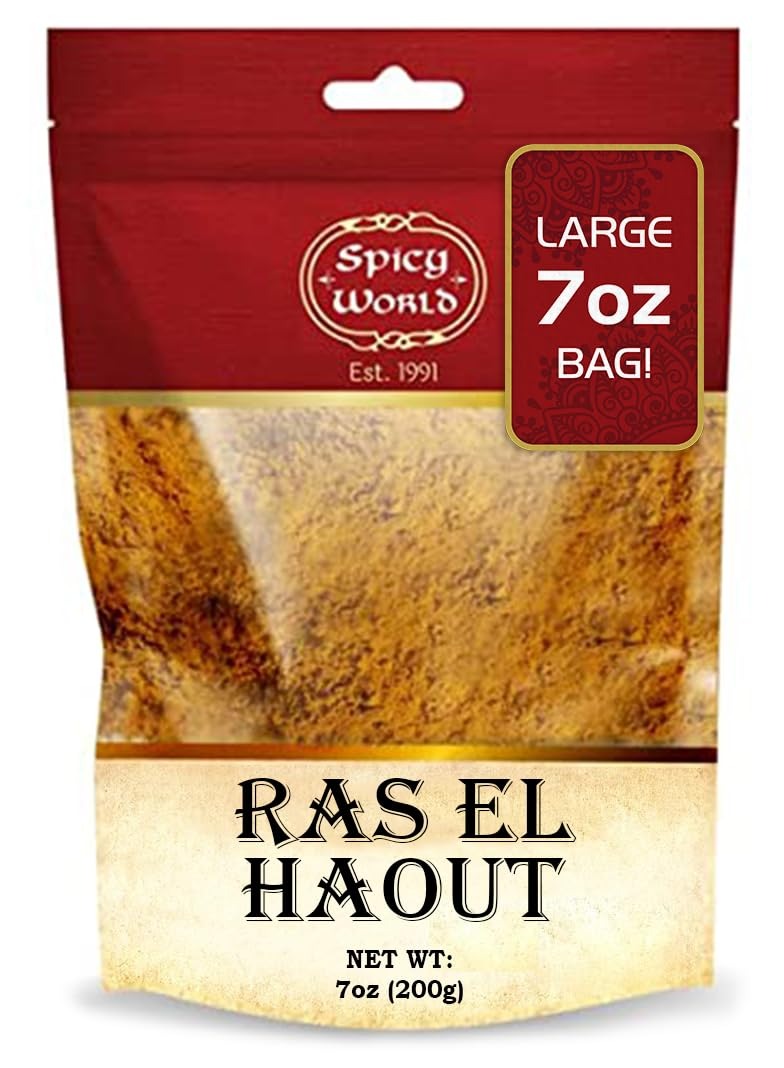
Item Name: Ras El Hanout Moroccan Seaoning 7 oz – Premium Spice Blend – for Authentic Marinades & Rubs - by Spicy World (7 Oz Bag)
Bullet Point 1: HIGH QUALTIY – Our premium fine seasoning is free of artificial fillers, sweeteners, colors, and preservatives
Bullet Point 2: WARM SPICE BLEND – Enjoy a fresh mix of cinnamon, cumin, allspice, black pepper, ginger, coriander
Bullet Point 3: AUTHENTIC INGREDIENT – A cooking essential for Moroccan cuisine such as couscous tagine, meat, turkeys pie, b’stilla, lamb, and vegetables
Bullet Point 4: PACKAGED FOR POTENCY – Sealed at a professional facility to ensure preserved freshness and potency of the product throughout its shelf life
Bullet Point 5: Ingredients: Cumin , Ginger, Turmeric, Salt, Cinnamon , Black pepper, White pepper, Coriander, Cayenne pepper, Allspice, Nutmeg , Cloves
Value: 7.0
Unit: Ounce

Price: 9.49